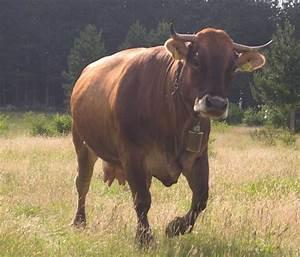
cow